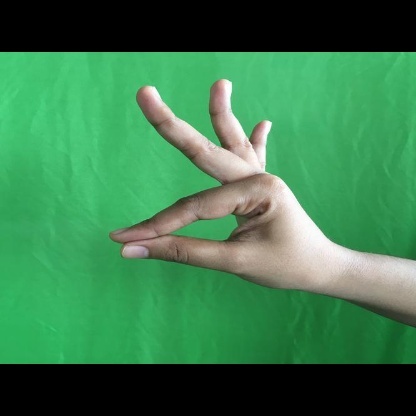
Mudra: Hamsasyam